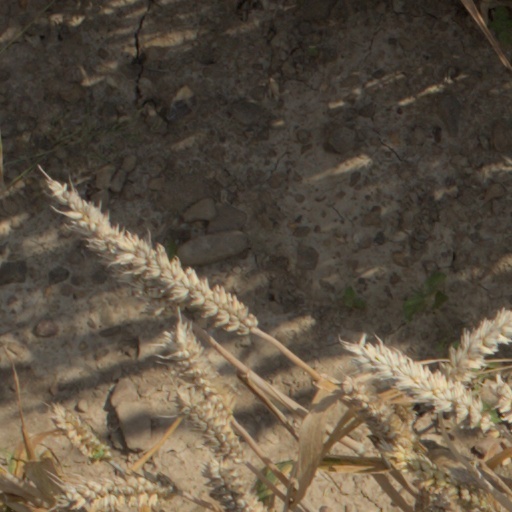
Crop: wheat